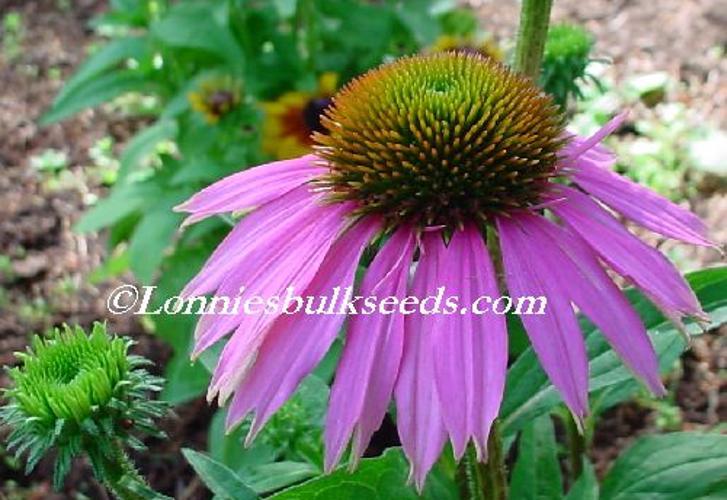
Label: purple coneflower